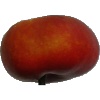
Label: Nectarine Flat 1